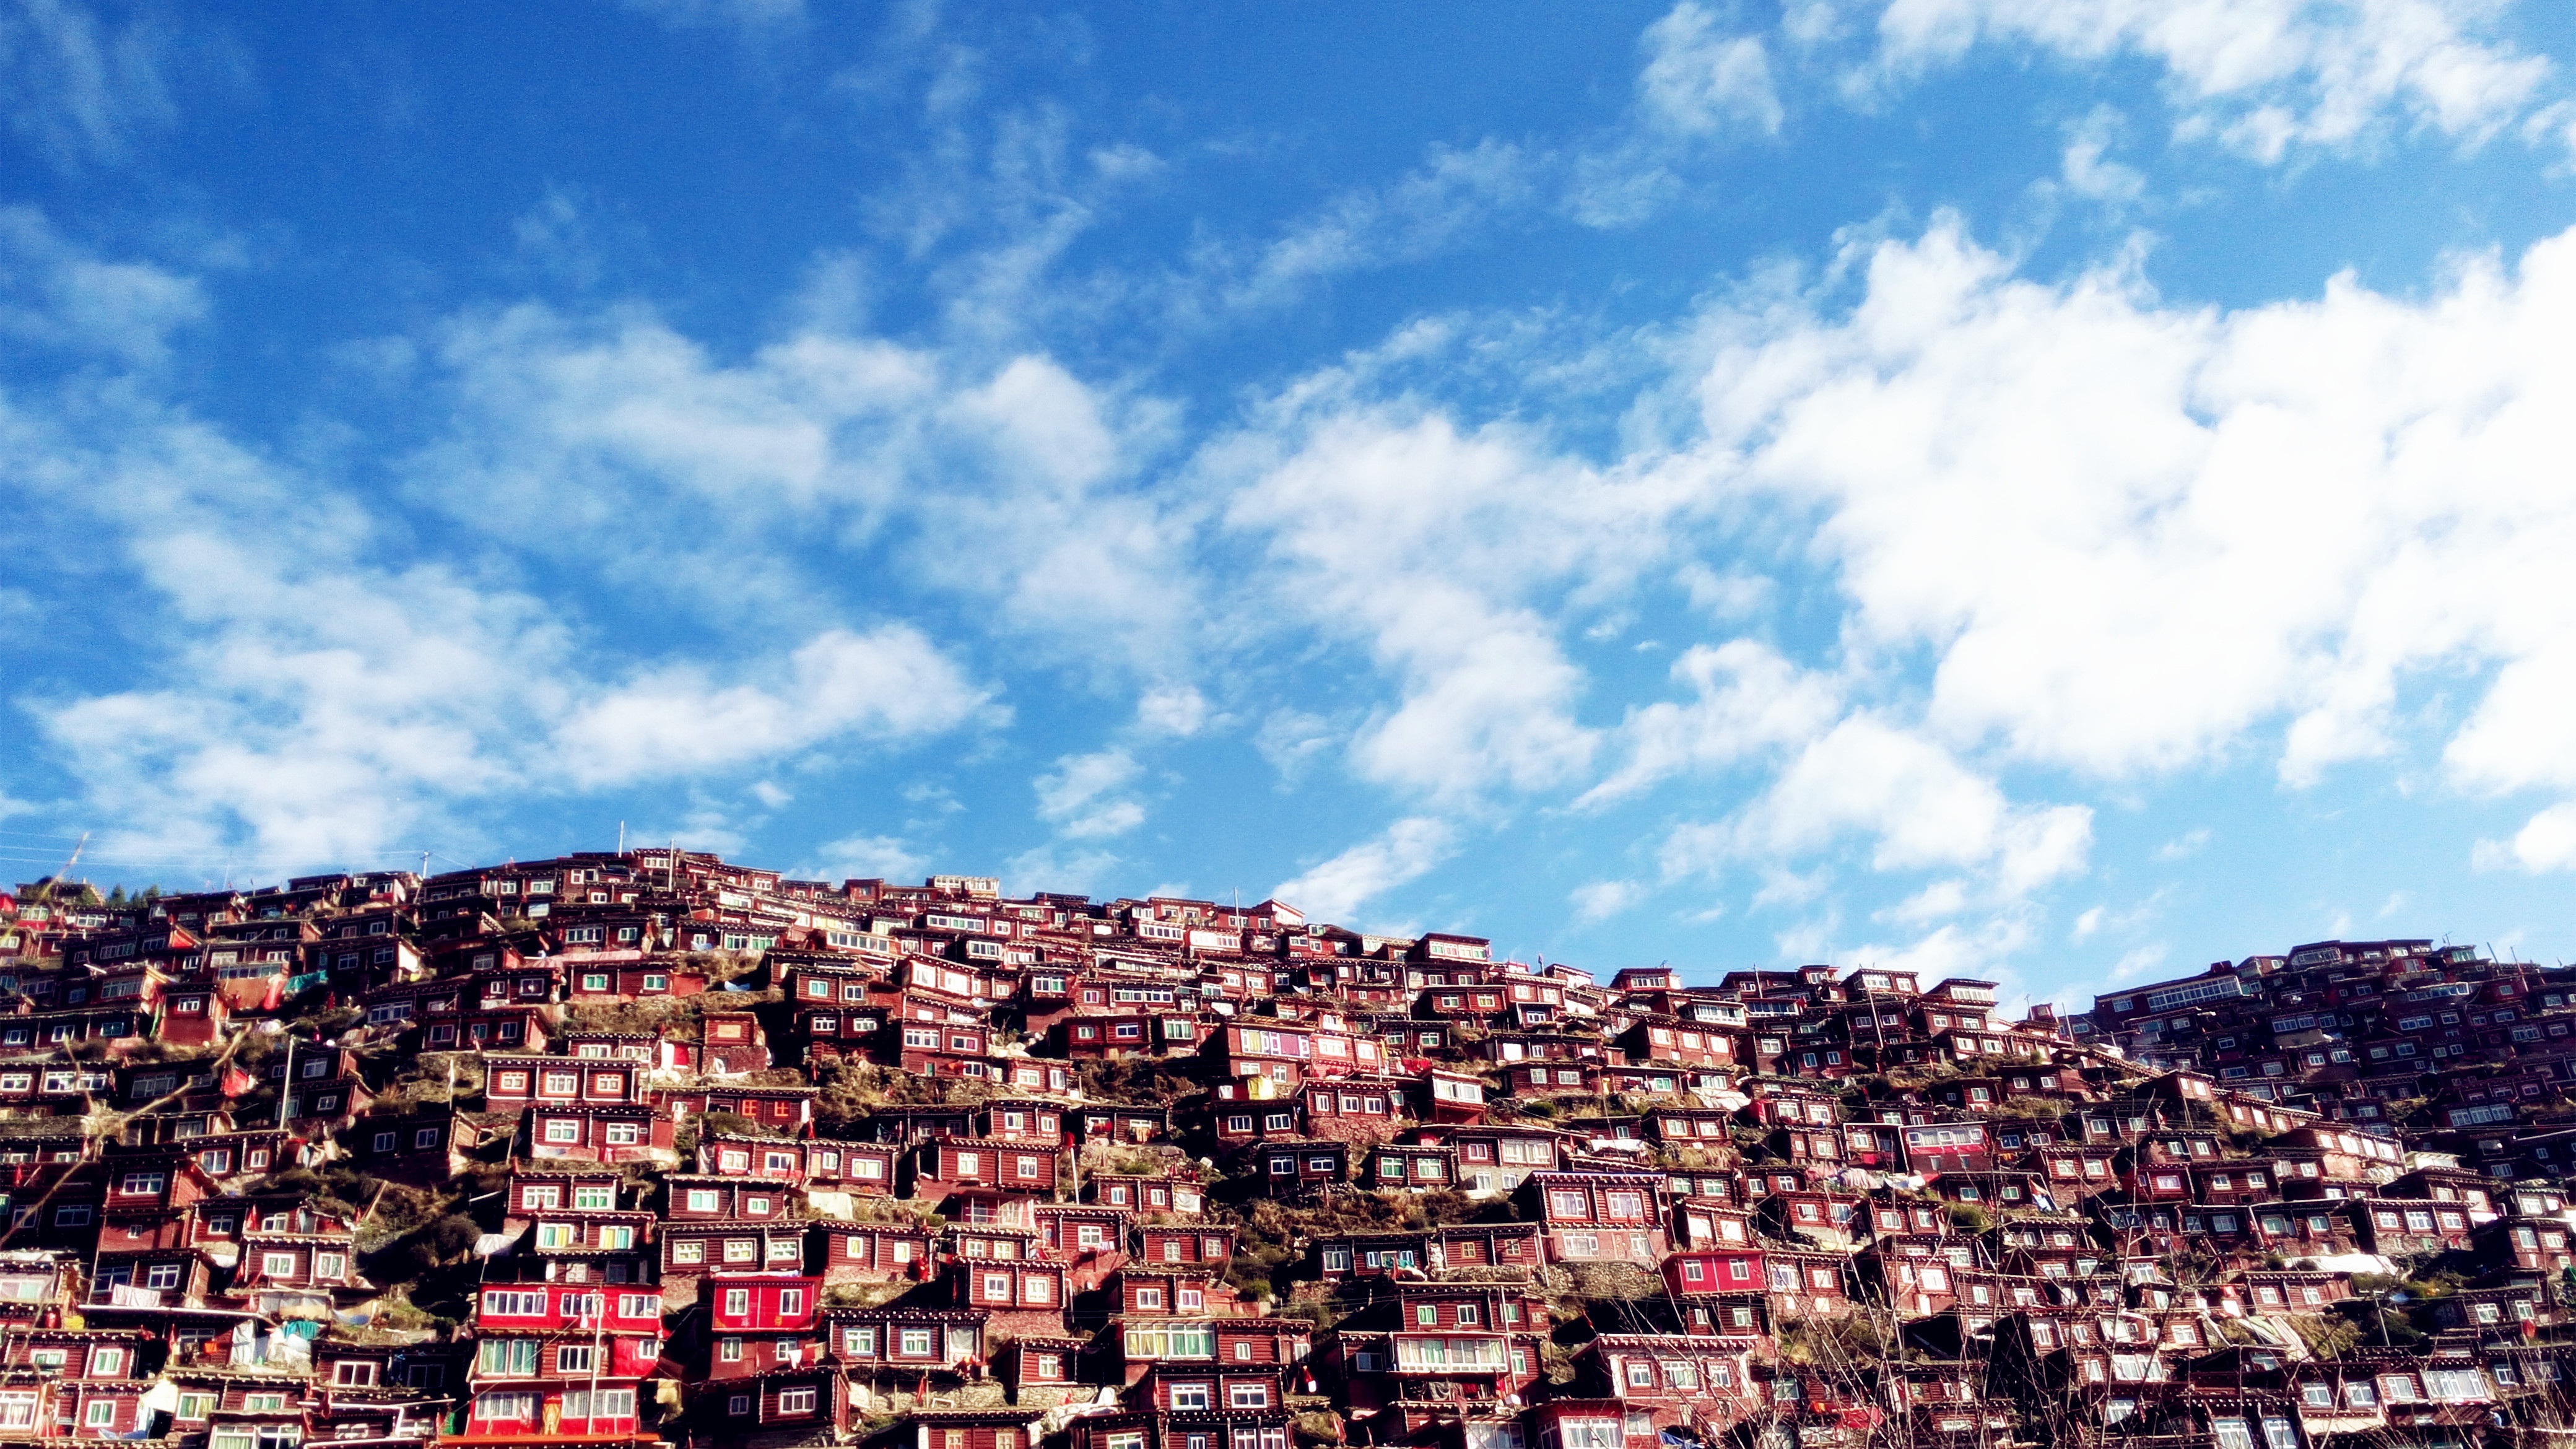
horizon, structure, sky, skyline, town, city, stone, country, cityscape, panorama, suburb, heaven, buddhism, blue sky, seda, tibetan, neighbourhood, the scenery, white cloud, qiang, aba, family name, residential area, human settlement